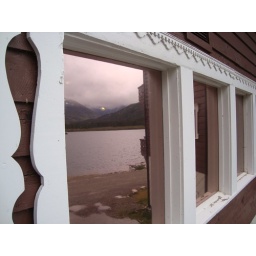
reflection of the lake in the Many Glacier Lodge window